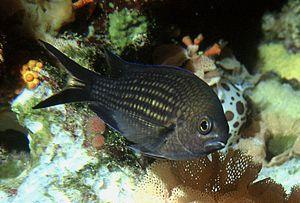
Les pomacentridés forment une famille de poissons perciformes, comprenant les demoiselles et les poissons-clowns. La plupart vivent en eau salée, mais certains fréquentent les eaux saumâtres. Ils sont remarquables pour leur robuste constitution et territorialité. Ils pratiquent l'hermaphrodisme successif de type protandre. Nombre d'entre eux sont brillamment colorés, ce qui les rend populaires dans les aquariums.